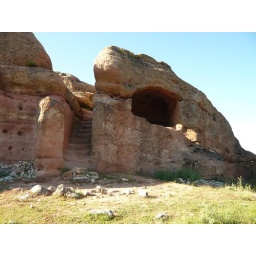
Window for a two doors with steps house carved in stone